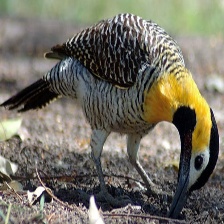
Species: CAMPO FLICKER
Scientific name: COLAPTES CAMPESTRIS